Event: Nepal Earthquake
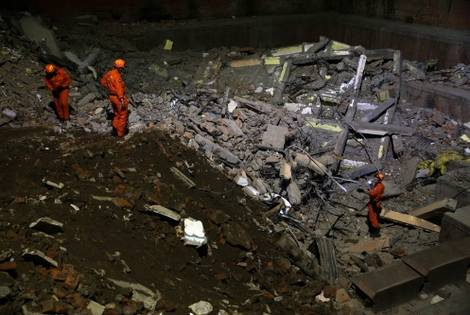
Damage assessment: damage